Monties

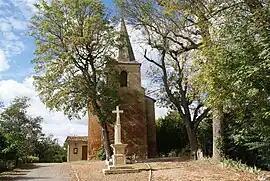
The church in Monties

Monties is a commune in the Gers department in southwestern France.